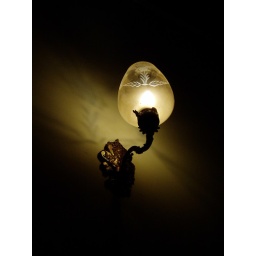
lamp in our apartment building